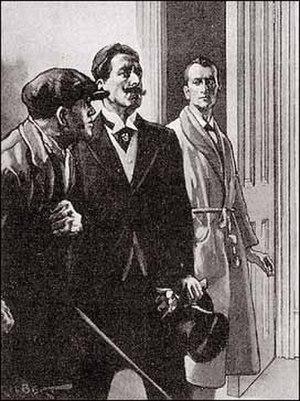
La Pierre de Mazarin, est l'une des cinquante-six nouvelles d'Arthur Conan Doyle mettant en scène le détective Sherlock Holmes. Elle est parue pour la première fois dans la revue britannique Strand Magazine en octobre 1921, avant d'être regroupée avec d'autres nouvelles dans le recueil Les Archives de Sherlock Holmes.